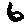
Label: 6